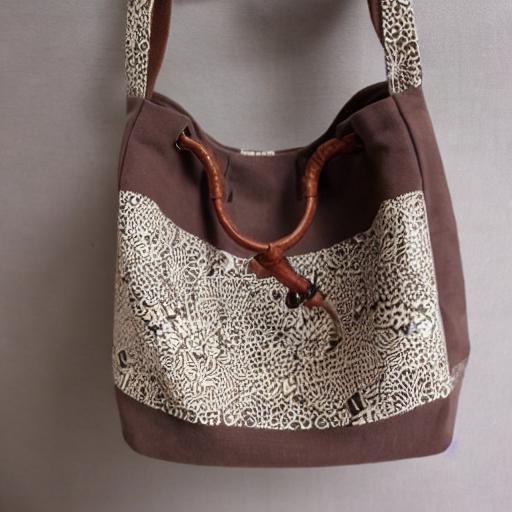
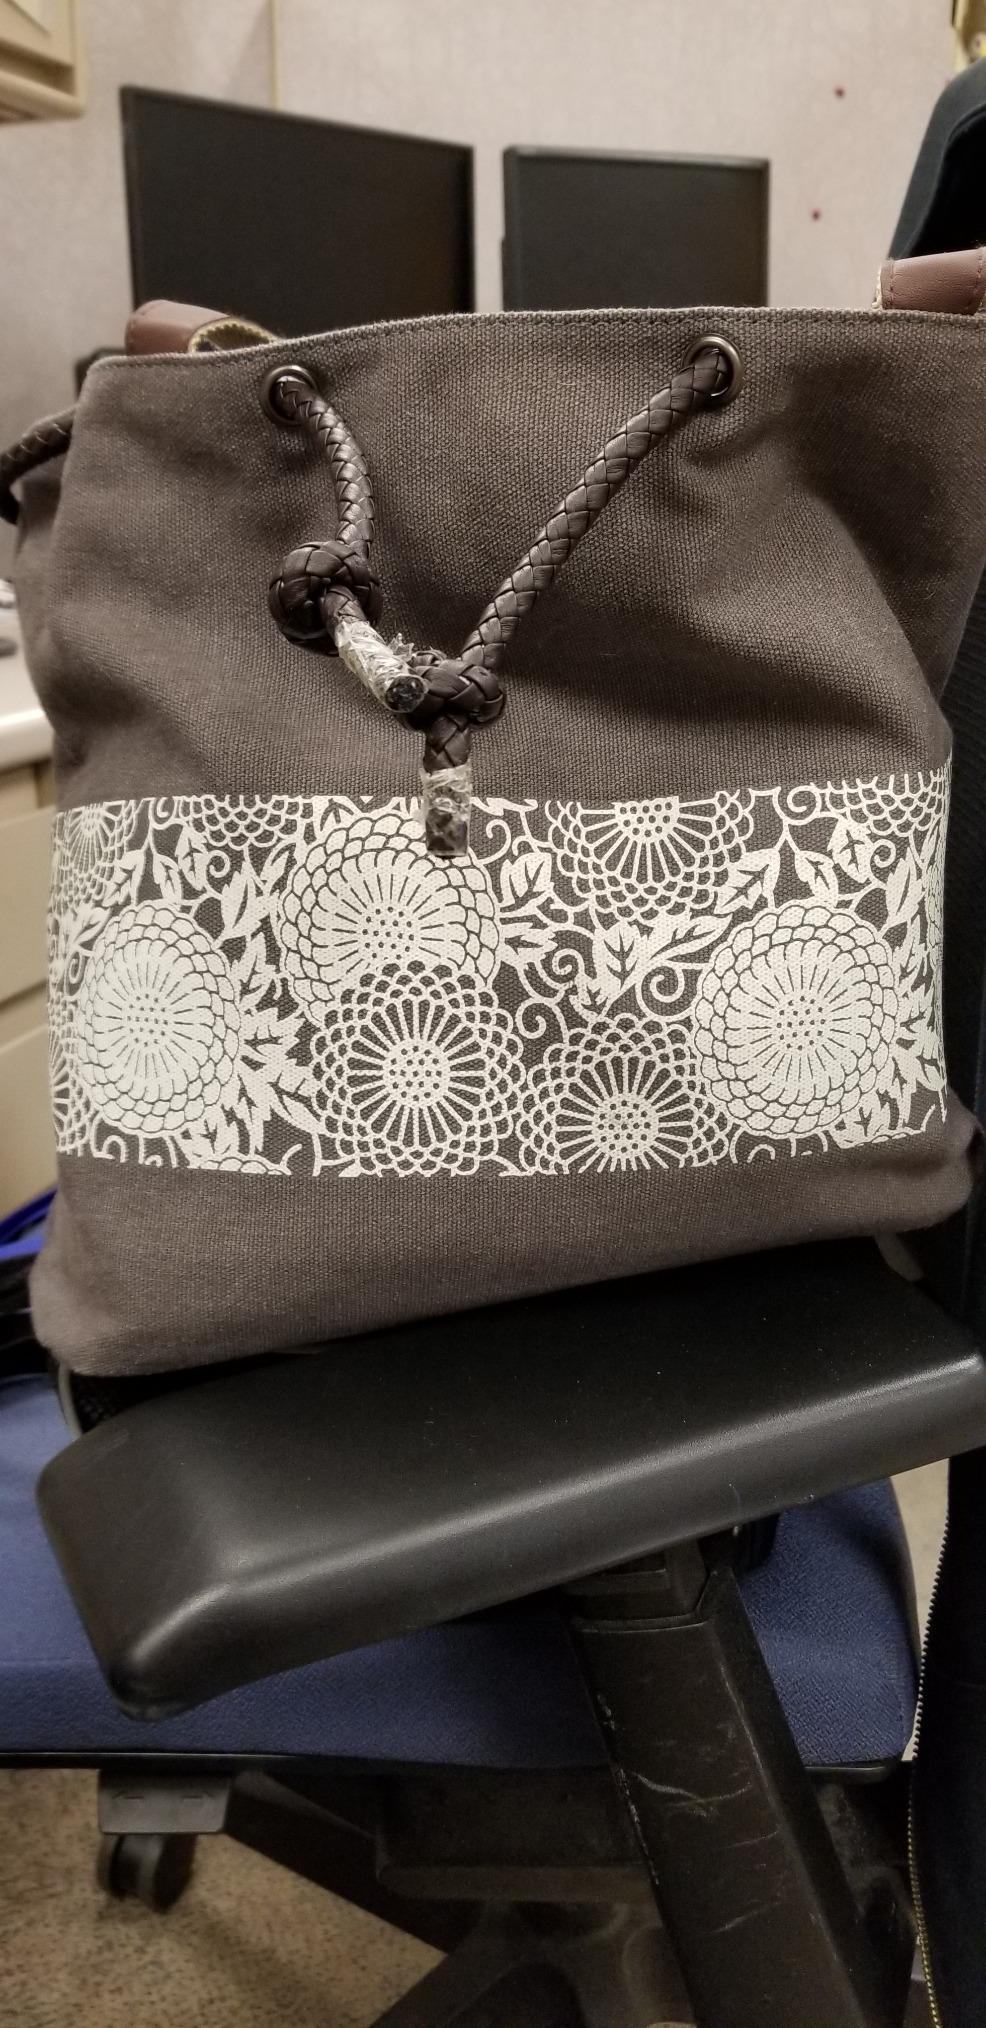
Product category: accessories_handbag
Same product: no